Simge (singer)

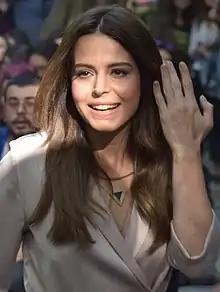
Simge at the 14th Radio Boğaziçi Music Awards, May 2017

Simge Sağın (born 8 August 1981), known mononymously as Simge, is a Turkish singer. From early 2010s, she started to make Turkish pop songs, and with the release of her single "Miş Miş" in 2015 she became one of the most famous artists in Turkey.